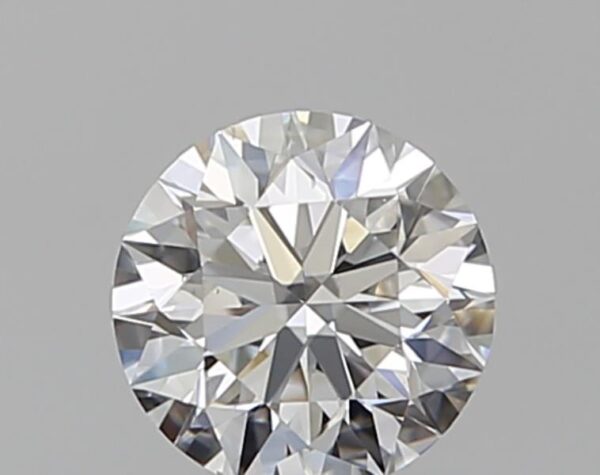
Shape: round
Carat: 0.52
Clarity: VS2
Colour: G
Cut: EX
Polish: EX
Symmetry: EX
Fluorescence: ST
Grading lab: GIA
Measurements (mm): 5.13 x 5.15 x 3.2